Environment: real
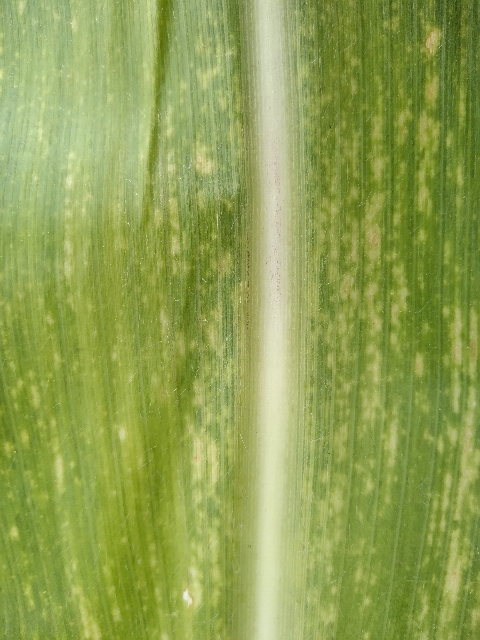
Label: lethal_necrosis